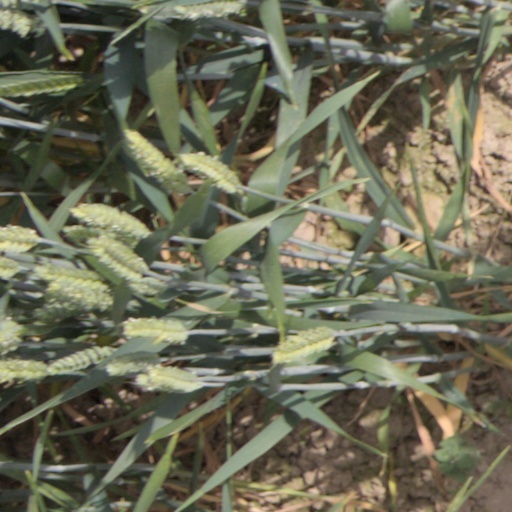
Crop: wheat